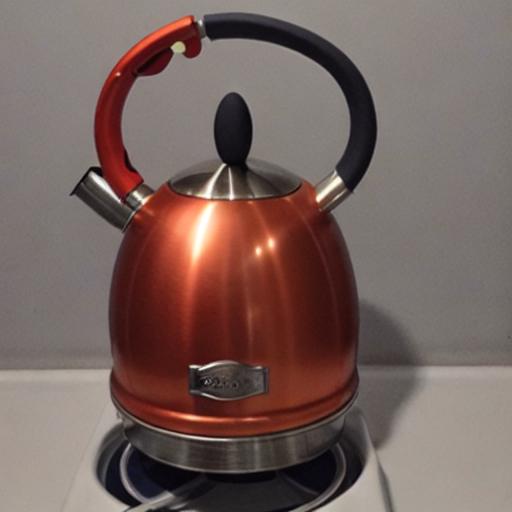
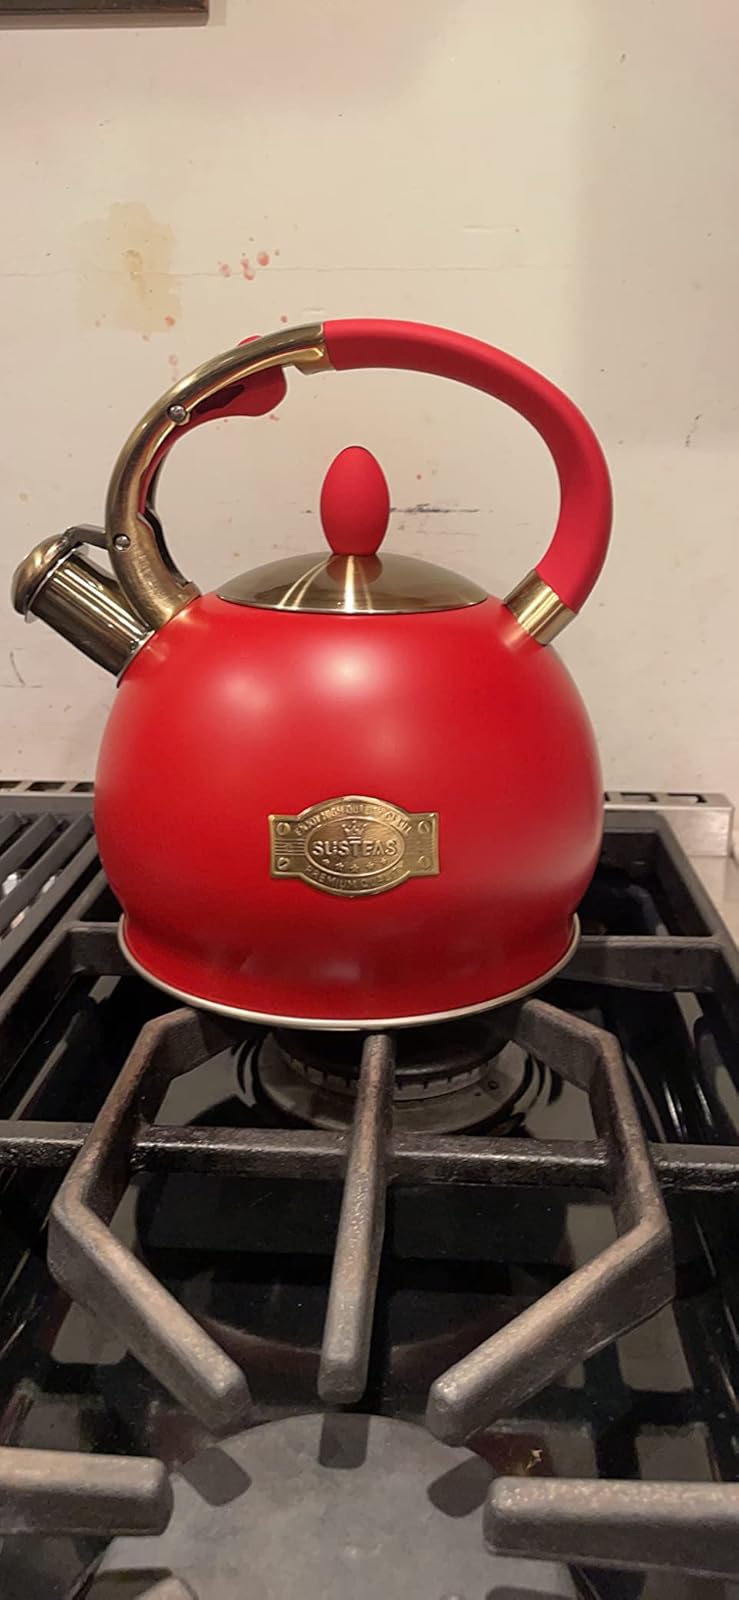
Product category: items_kettle
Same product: no